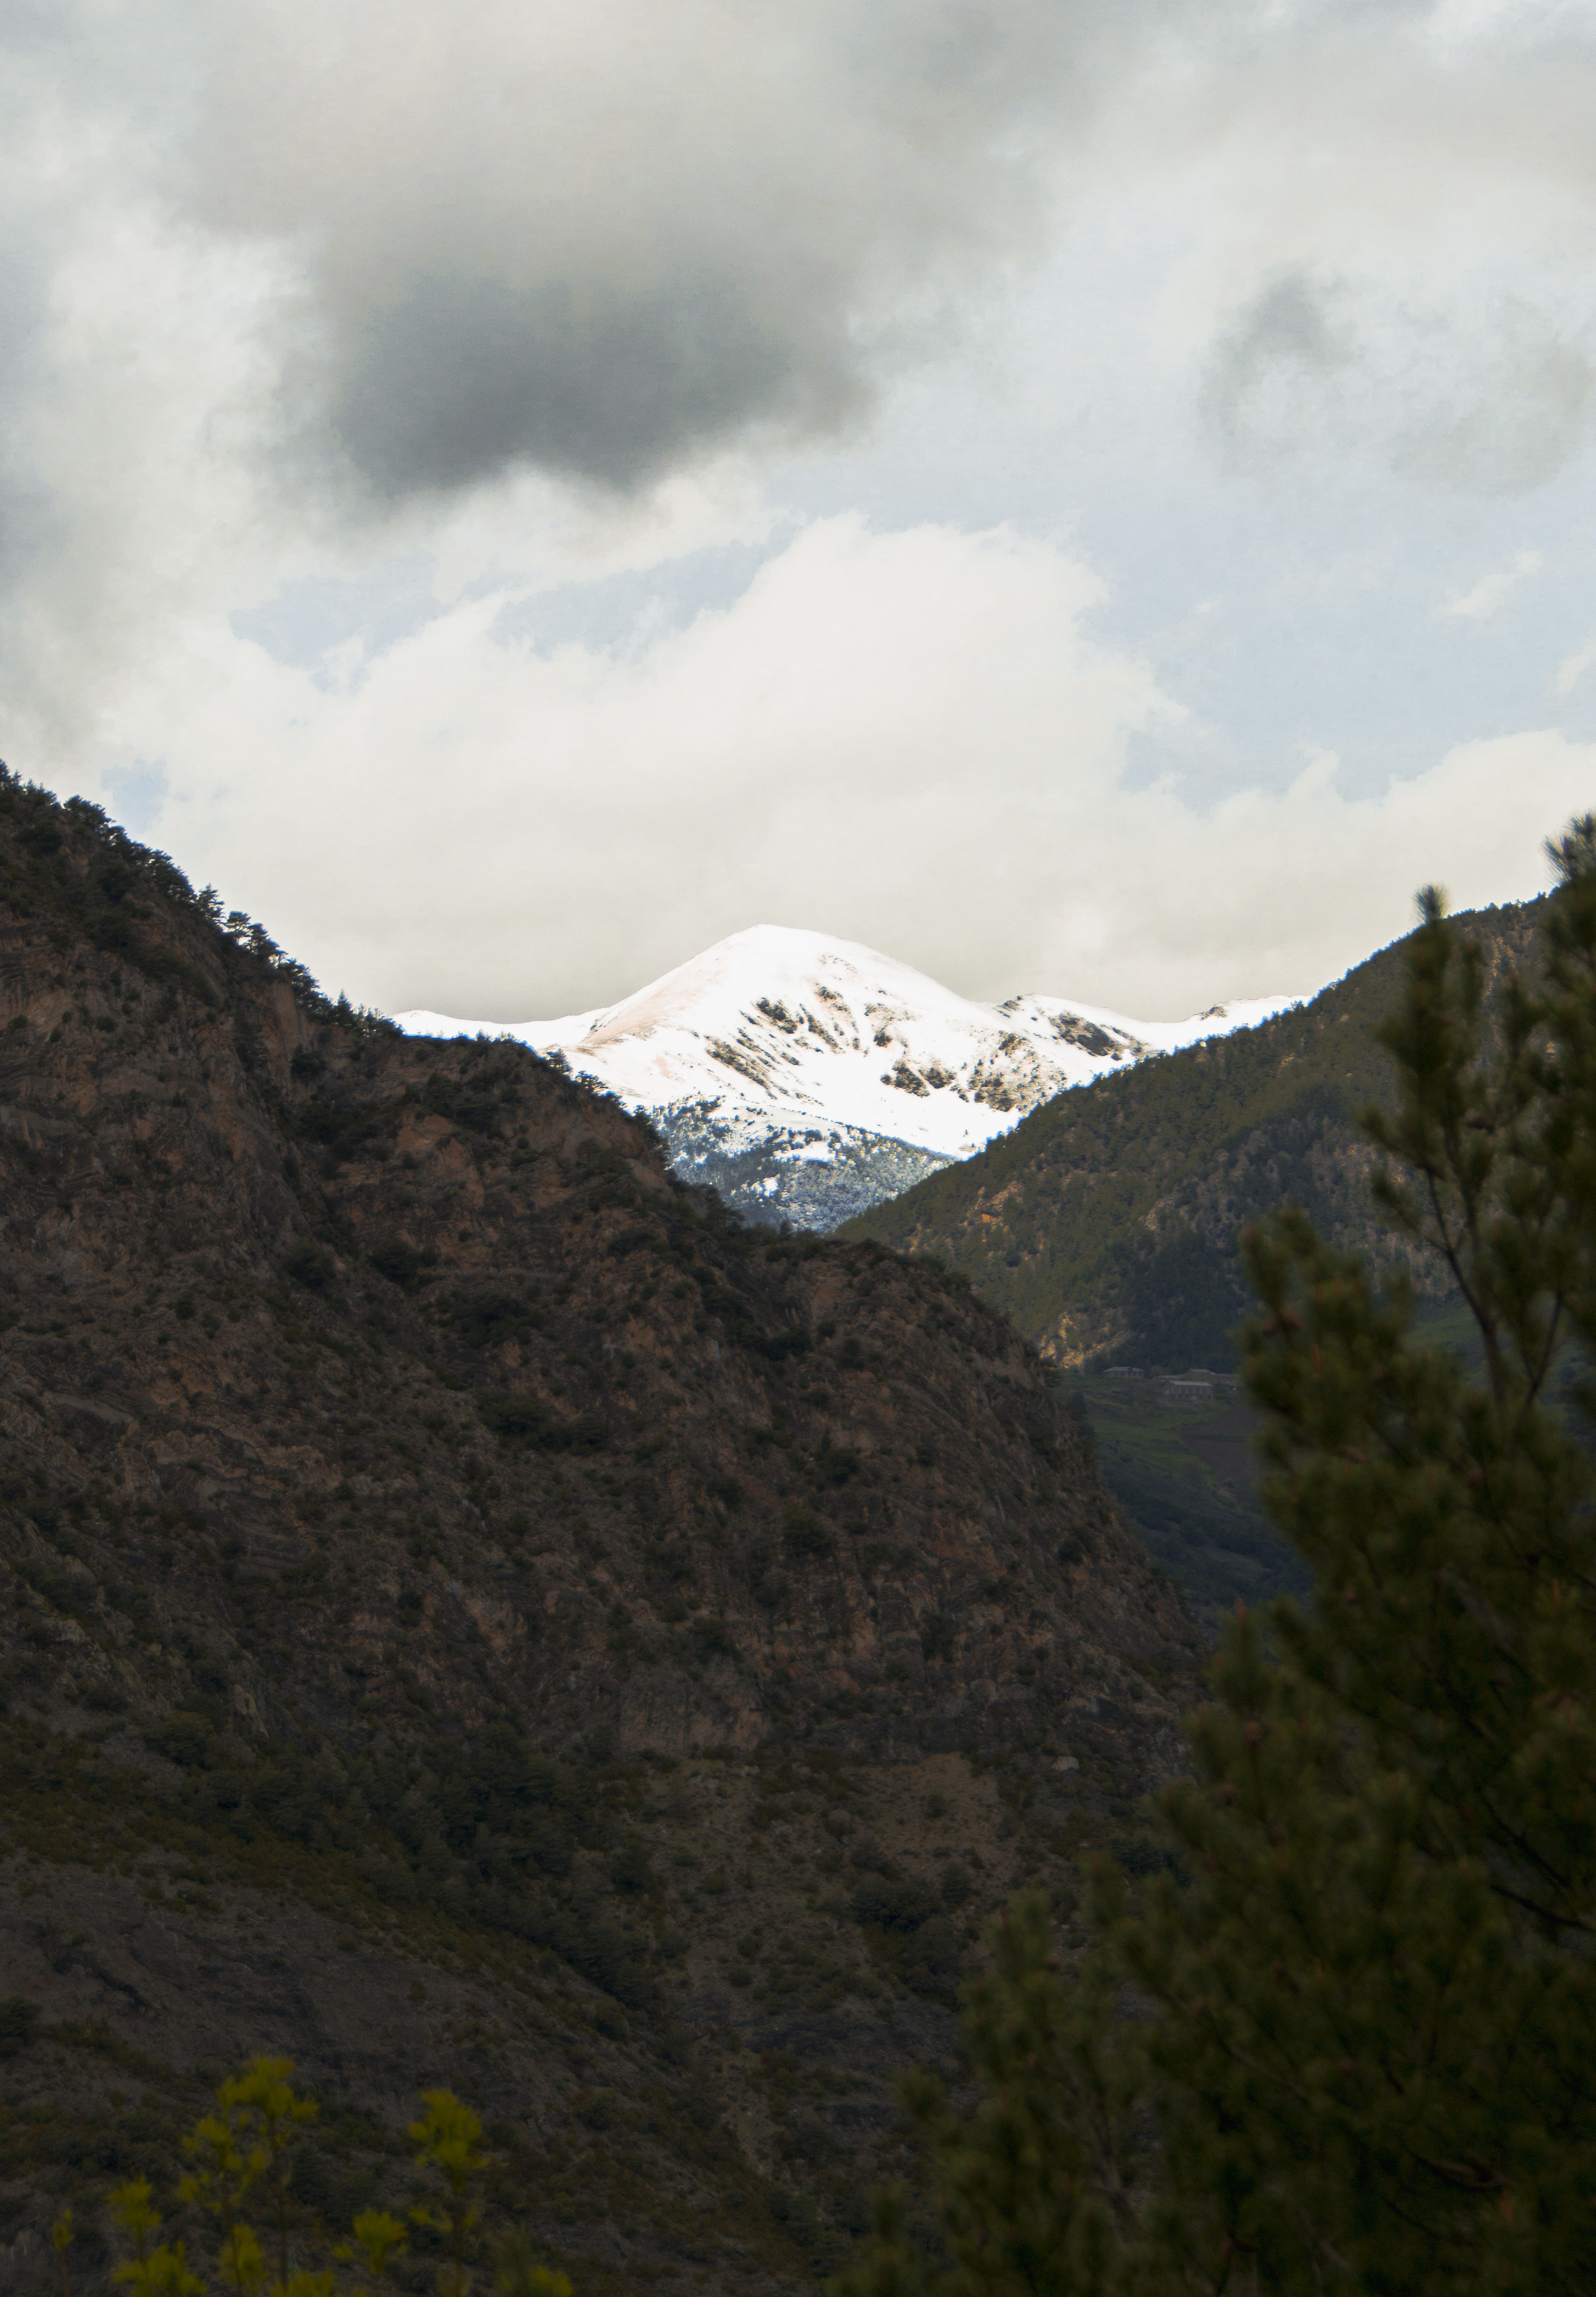
mountainous landforms, mountain, highland, sky, mountain range, wilderness, ridge, hill, fell, cloud, geological phenomenon, alps, tree, summit, valley, geology, hill station, massif, terrain, national park, landscape, glacial landform, moraine, formation, plant, snow, glacier, cirque, mountain pass